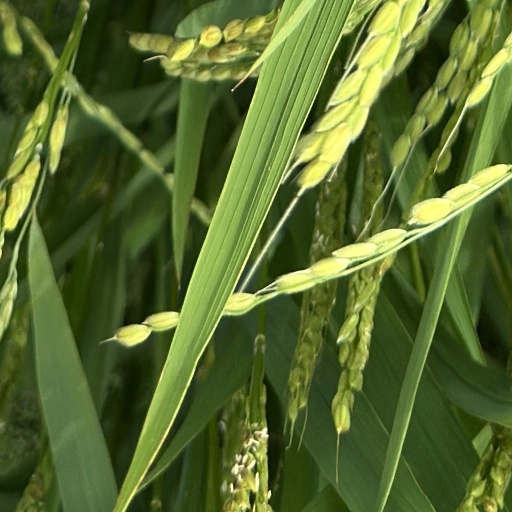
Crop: rice